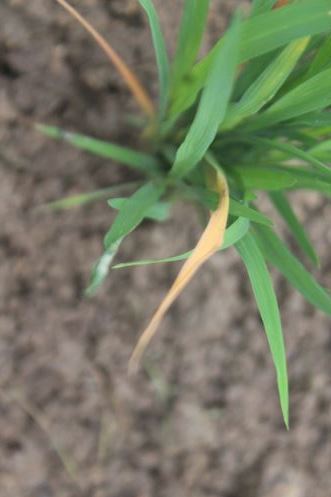
Disease: Tungro